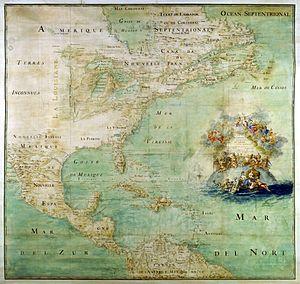
Carte de l'Amérique septentrionale et partie de la méridionale depuis l'embouchure de la rivière St Laurens jusqu'à l'isle de Cayenne avec les nouvelles découvertes de la rivière de Mississipi ou Colbert [attribuée à l'abbé Bernou]. Montre le résultat des expéditions du is (au sud du Lac Michigan), fort Crèvecœur (rive gauche de l'Illinois). Le cours du Mississippi n'est figuré que jusqu'à sa confluence avec l'Ohio. Collation
Le Fort Crèvecœur est fondé par les compagnons de René Robert Cavelier de la Salle et de Henri de Tonti, en Haute-Louisiane en 1679. Ce lieu, au bord de la rivière Illinois, est le point de départ pour explorer la région du Pays des Illinois, qui mène du sud des Grands lacs au Mississippi.
La Louisiane ou Louisiane française était un territoire de la Nouvelle-France, espace contrôlé par les Français en Amérique du Nord, aux XVIIᵉ et XVIIIᵉ siècles. Elle fut baptisée en l'honneur du roi Louis XIV par l'explorateur Cavelier de La Salle. Immense espace allant des Grands Lacs au golfe du Mexique, elle était divisée en deux secteurs appelés « Haute-Louisiane » et « Basse-Louisiane ». Le fleuve Mississippi constituait l'épine dorsale de la colonie.
L’Amérique du Nord est un continent à part entière ou un sous-continent de l'Amérique suivant le découpage adopté pour les continents.
La colonisation française du Texas trouve son origine avec le Fort Saint-Louis, situé près de l'actuelle census-designated place d'Inez dans le comté de Jackson.
Ceci est une liste des forts de la Nouvelle-France. Pour faciliter l'accès, les forts sont
La colonisation française des Amériques débute au XVIᵉ siècle et se poursuit jusqu'au XVIIIᵉ siècle. La France construit un empire colonial en Amérique du Nord, appelé Nouvelle-France, s'étendant du golfe du Saint-Laurent, jusqu'aux montagnes Rocheuses, à l'ouest, et jusqu'au golfe du Mexique, au sud. Les Français colonisent également les Antilles : Saint-Domingue, Sainte-Lucie, la Dominique, ainsi que la Guadeloupe et la Martinique, toujours françaises. En Amérique du Sud, ils tentent d'établir trois colonies, dont l'une demeure, de nos jours, la Guyane.
Le Fort Saint-Louis au Texas, fut fondé en 1685 par l'explorateur français René Robert Cavelier de La Salle et les membres de son expédition, parmi lesquels le missionnaire jésuite Zénobie Membre, sur les berges de la Garcitas Creek, à quelques kilomètres à l'intérieur des terres depuis l'embouchure du fleuve Lavaca. La Salle avait l'intention de créer la colonie à l'embouchure du Mississippi, mais des cartes imprécises et des erreurs de navigation conduisirent ses navires à plus de six cents kilomètres à l'ouest, sur les côtes du Texas.
L'histoire des Premières Nations, les premiers occupants du continent nord-américain, au Canada remonte à au moins 12 000 ans. En effet, les Premières Nations s'établissent au travers du territoire canadien entre 40 000 et 10 000 ans av. J.-C. Leur histoire est d'abord caractérisée par une forte adaptation à l'environnement naturel. C'est pourquoi, on peut, selon Alfred Kroeber, distinguer dix aires culturelles autochtones en Amérique du Nord, dont six se trouvent représentées dans le territoire canadien actuel : l'Arctique, la zone subarctique, la côte nord-ouest, le Plateau, les Prairies et les forêts du nord-est. Plusieurs nations se sont développées avec leurs propres langues, cultures, pratiques religieuses et traditions.
L'histoire du Canada aborde le Canada, monarchie constitutionnelle qui occupe la partie septentrionale du sous-continent nord-américain, sous un angle historique, depuis ses origines jusqu'à nos jours.